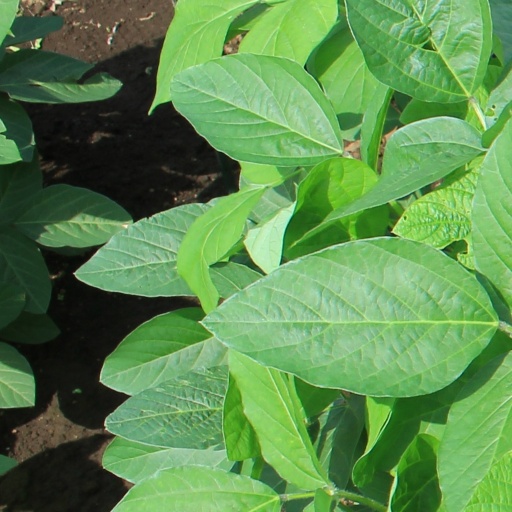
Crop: soybean